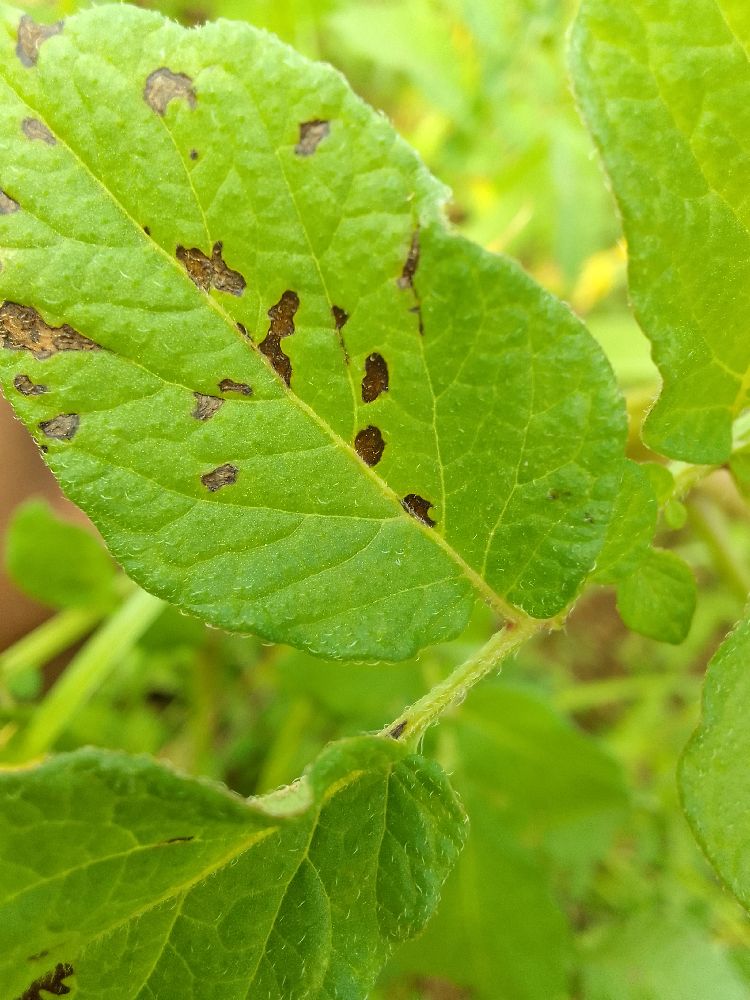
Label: Early blight